Economic reforms and recovery proposals regarding the euro area crisis

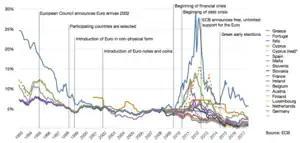
Spread of interest rates in Eurozone countries

The eurozone crisis, also known as the European sovereign-debt crisis, was a financial crisis that made it difficult or impossible for some countries in the euro area to repay or re-finance their government debt.